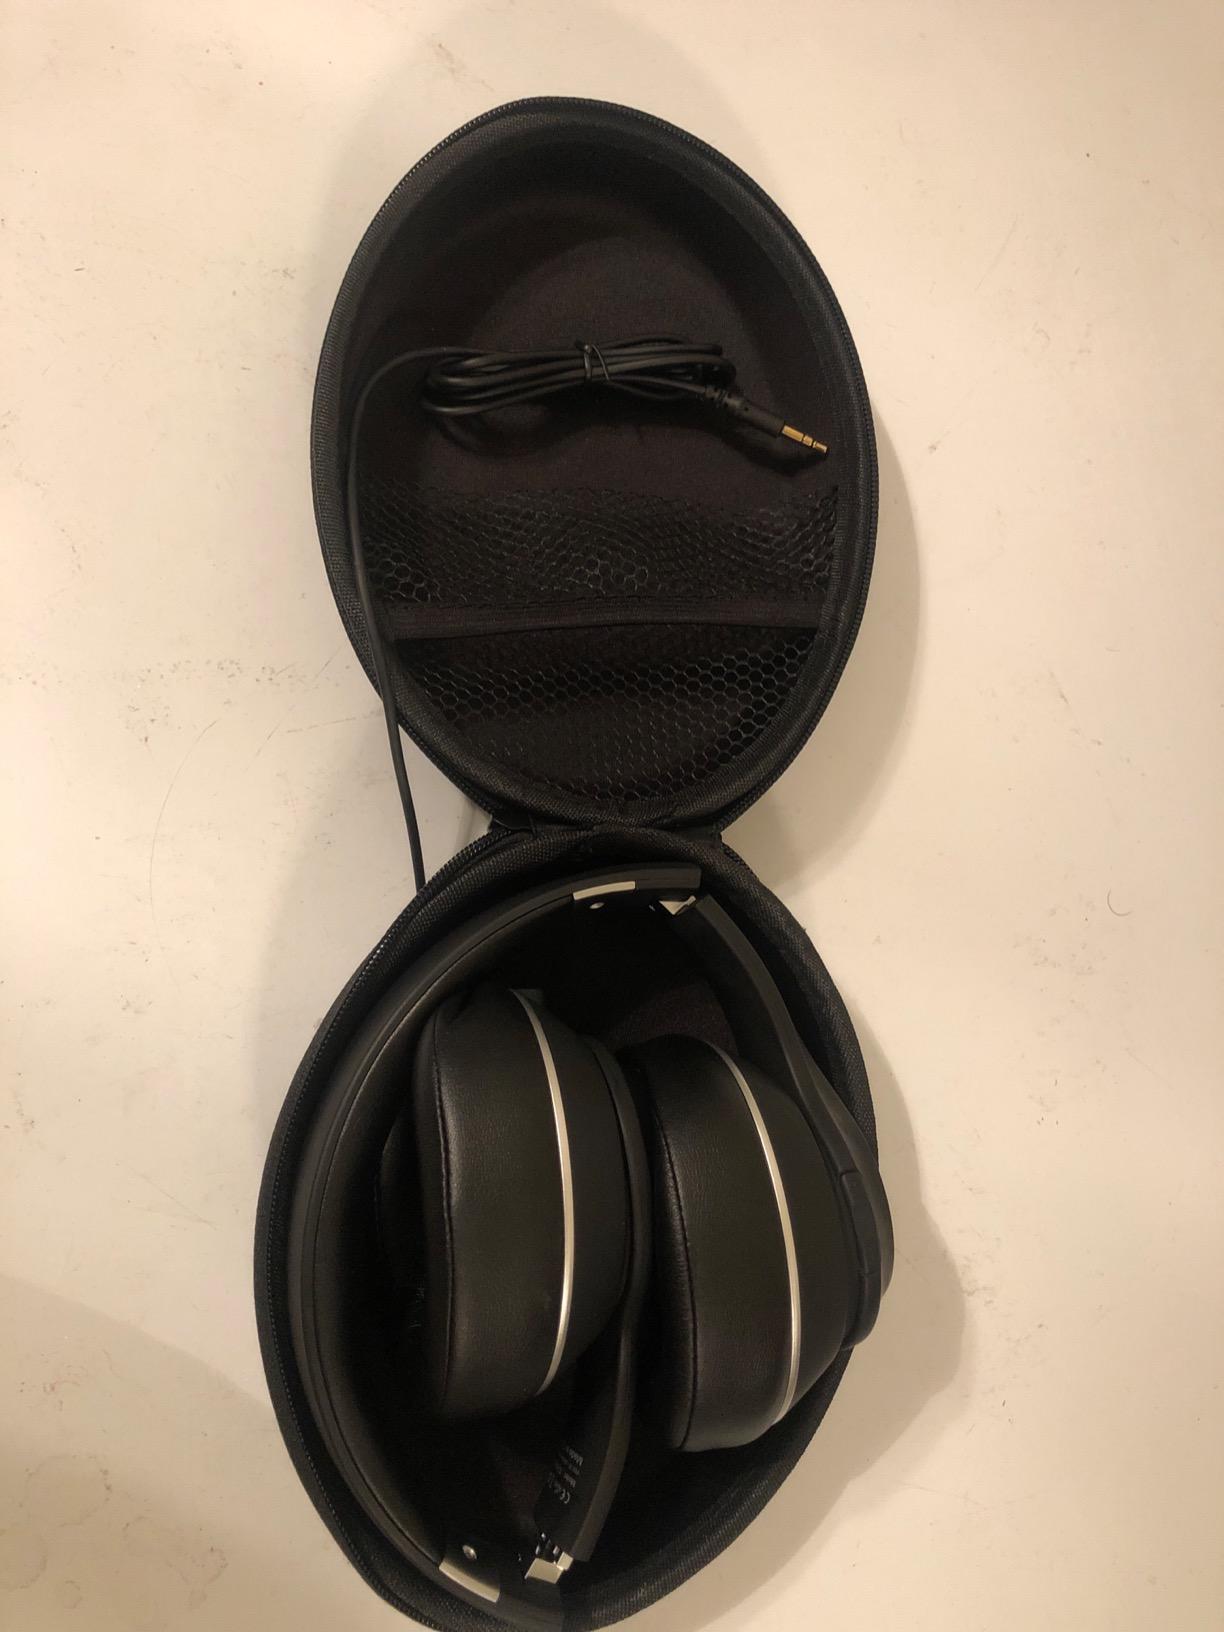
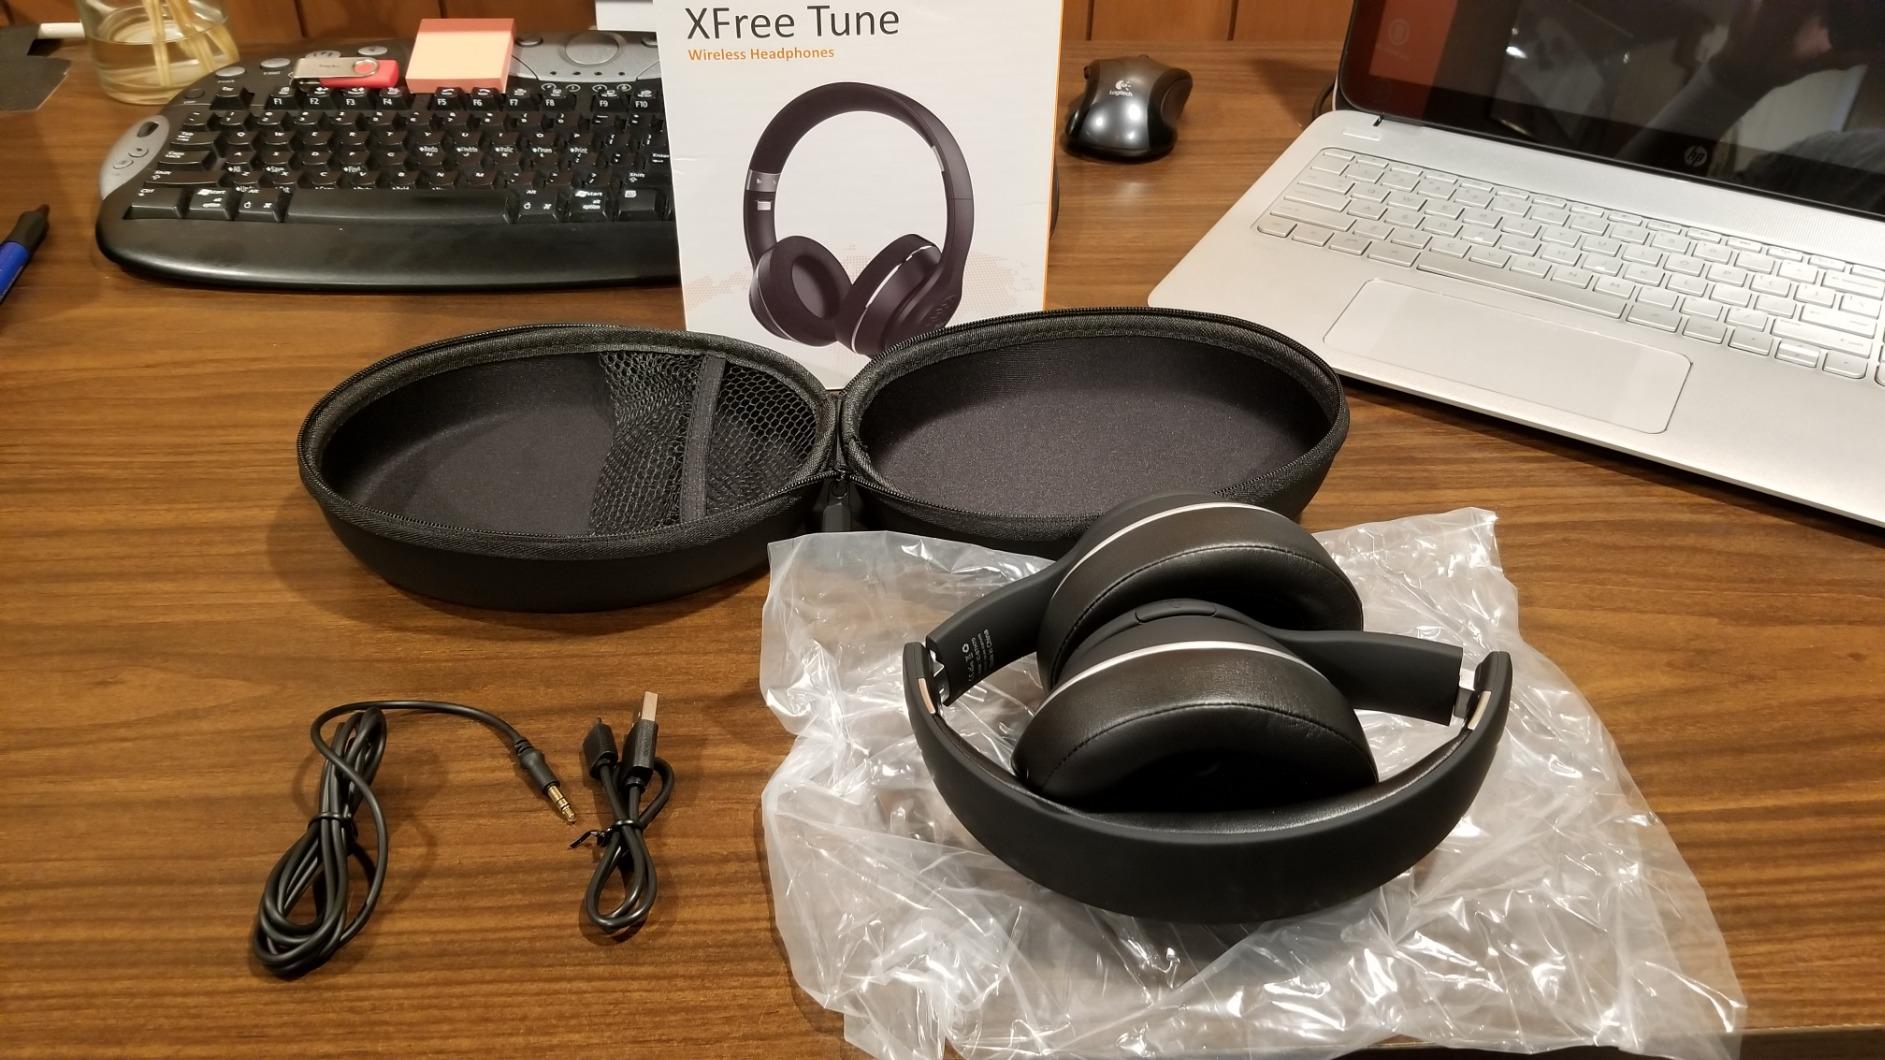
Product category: headphones
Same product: yes